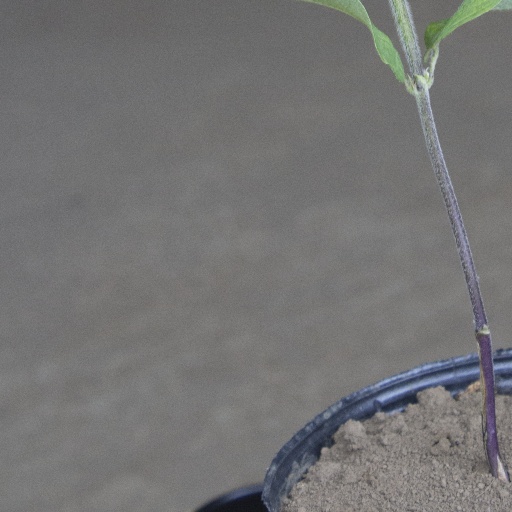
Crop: soybean